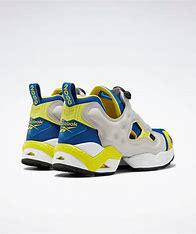
Brand: Reebok
Model: Instapump Fury 95